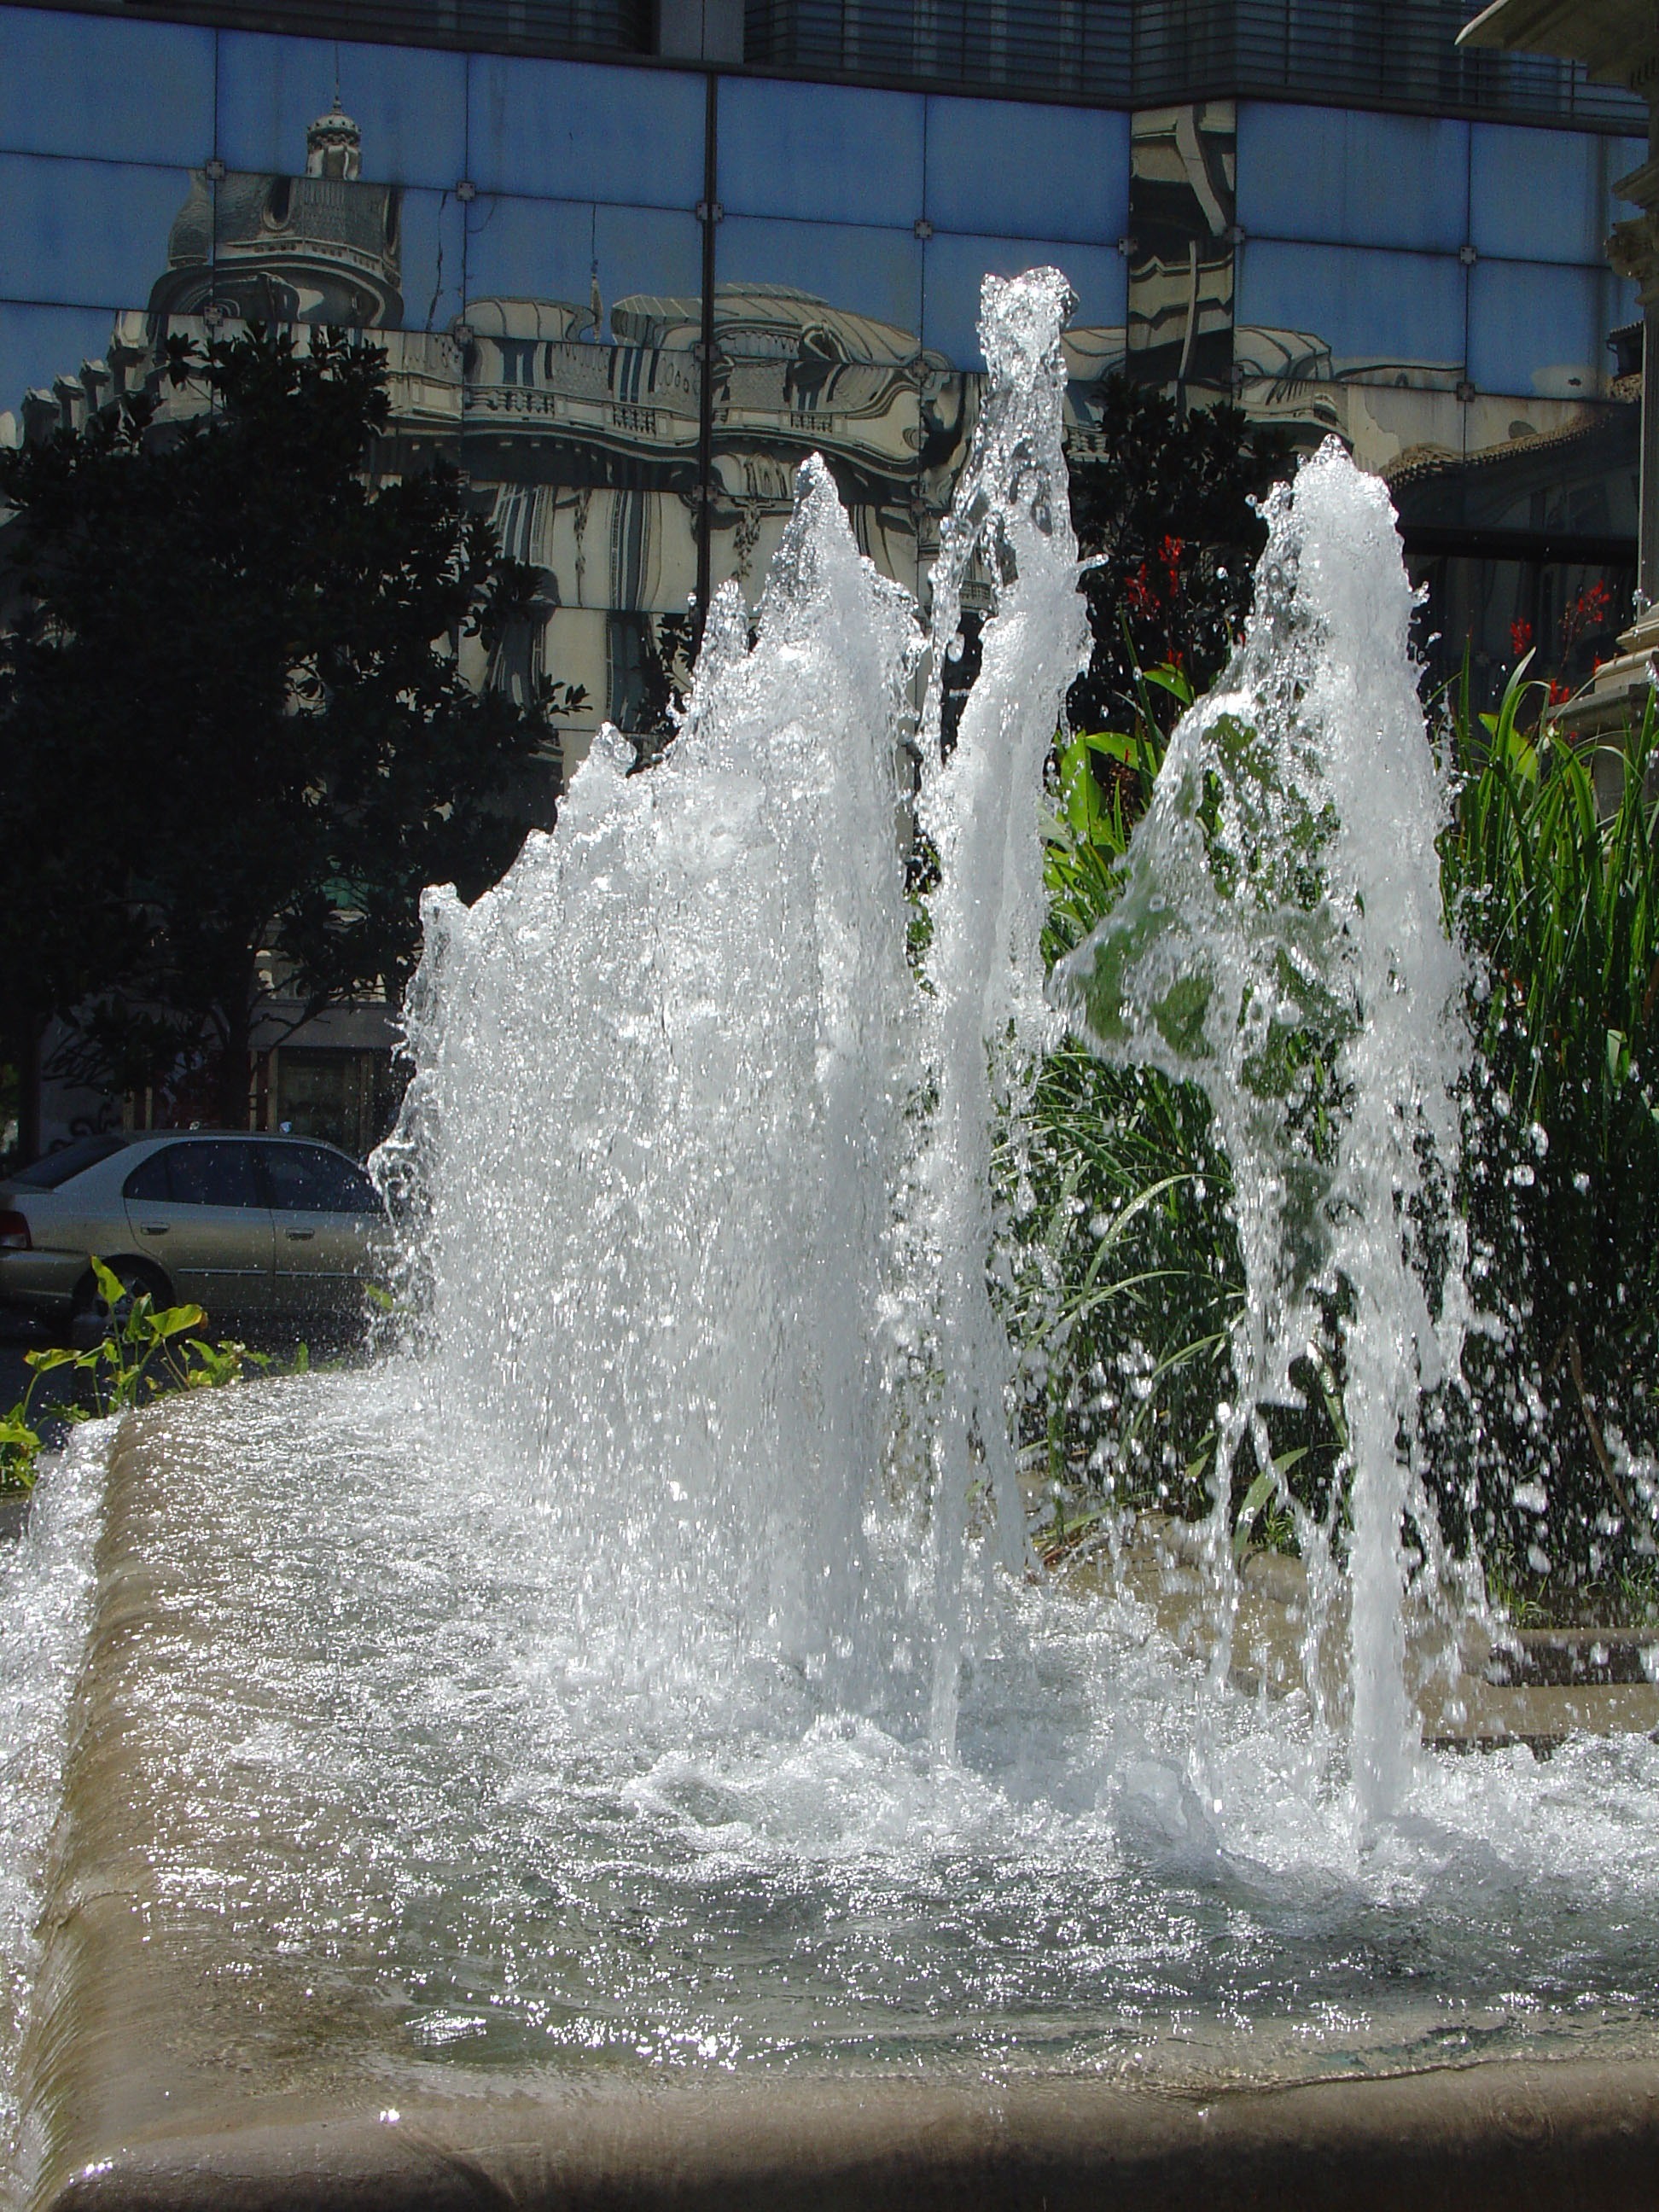
tree, water, sculpture, spain, source, fountain, granada, water feature, watercourse, water resources